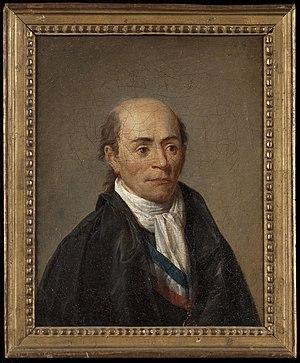
Portrait peint de Joseph Chalier ceint d'une écharpe tricolore. Toile attribuée à Jean-François Garneray, Paris, musée Carnavalet, vers 1793.
Ils sont de Lyon ou ont marqué la ville de leur influence :
Marie Joseph Chalier, né le 13 septembre 1747 dans la paroisse de Beaulard, aujourd'hui commune d’Oulx, mort guillotiné le 16 juillet 1793 à Lyon, est un révolutionnaire français, jacobin. Orateur polémique, soutenu par les miséreux, honni par la bourgeoisie, il prononce des discours contenant des mesures sociales.